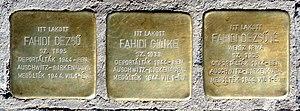
Pierres d'achoppement (stolpersteine) à la mémoire de la famille Fahidi M. (parents et soeur cadette d’Éva Fahidi) devant l’entrée de leur ancien domicile. (27 rue Szoboszlói, Debrecen) Magyar: Botlatókövek (stolpersteine) a Fahidi család (Fahidi Éva szülei és húga) emlékére, egykori lakhelyük bejárata előtt. (Debrecen, Szoboszlói út 27.)